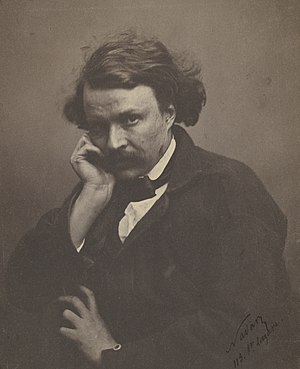
Selvportræt / Gallerier med eksempler på selvportrætter gennem tiden / Fotografi
Når en person eller kunstner portrætterer sig selv, kaldes resultatet et selvportræt. Selvportræt kan fx laves i skulptur, foto-, tegne- og malerkunsten.